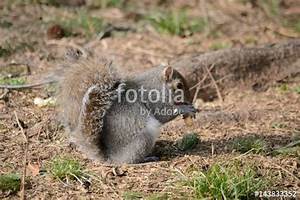
Label: scoiattolo